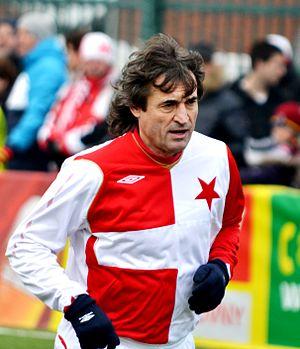
Ivo Knoflíček, né le 23 février 1963 à Kyjov, est un footballeur tchèque, qui évoluait au poste d'attaquant au Slavia Prague et en équipe de Tchécoslovaquie.